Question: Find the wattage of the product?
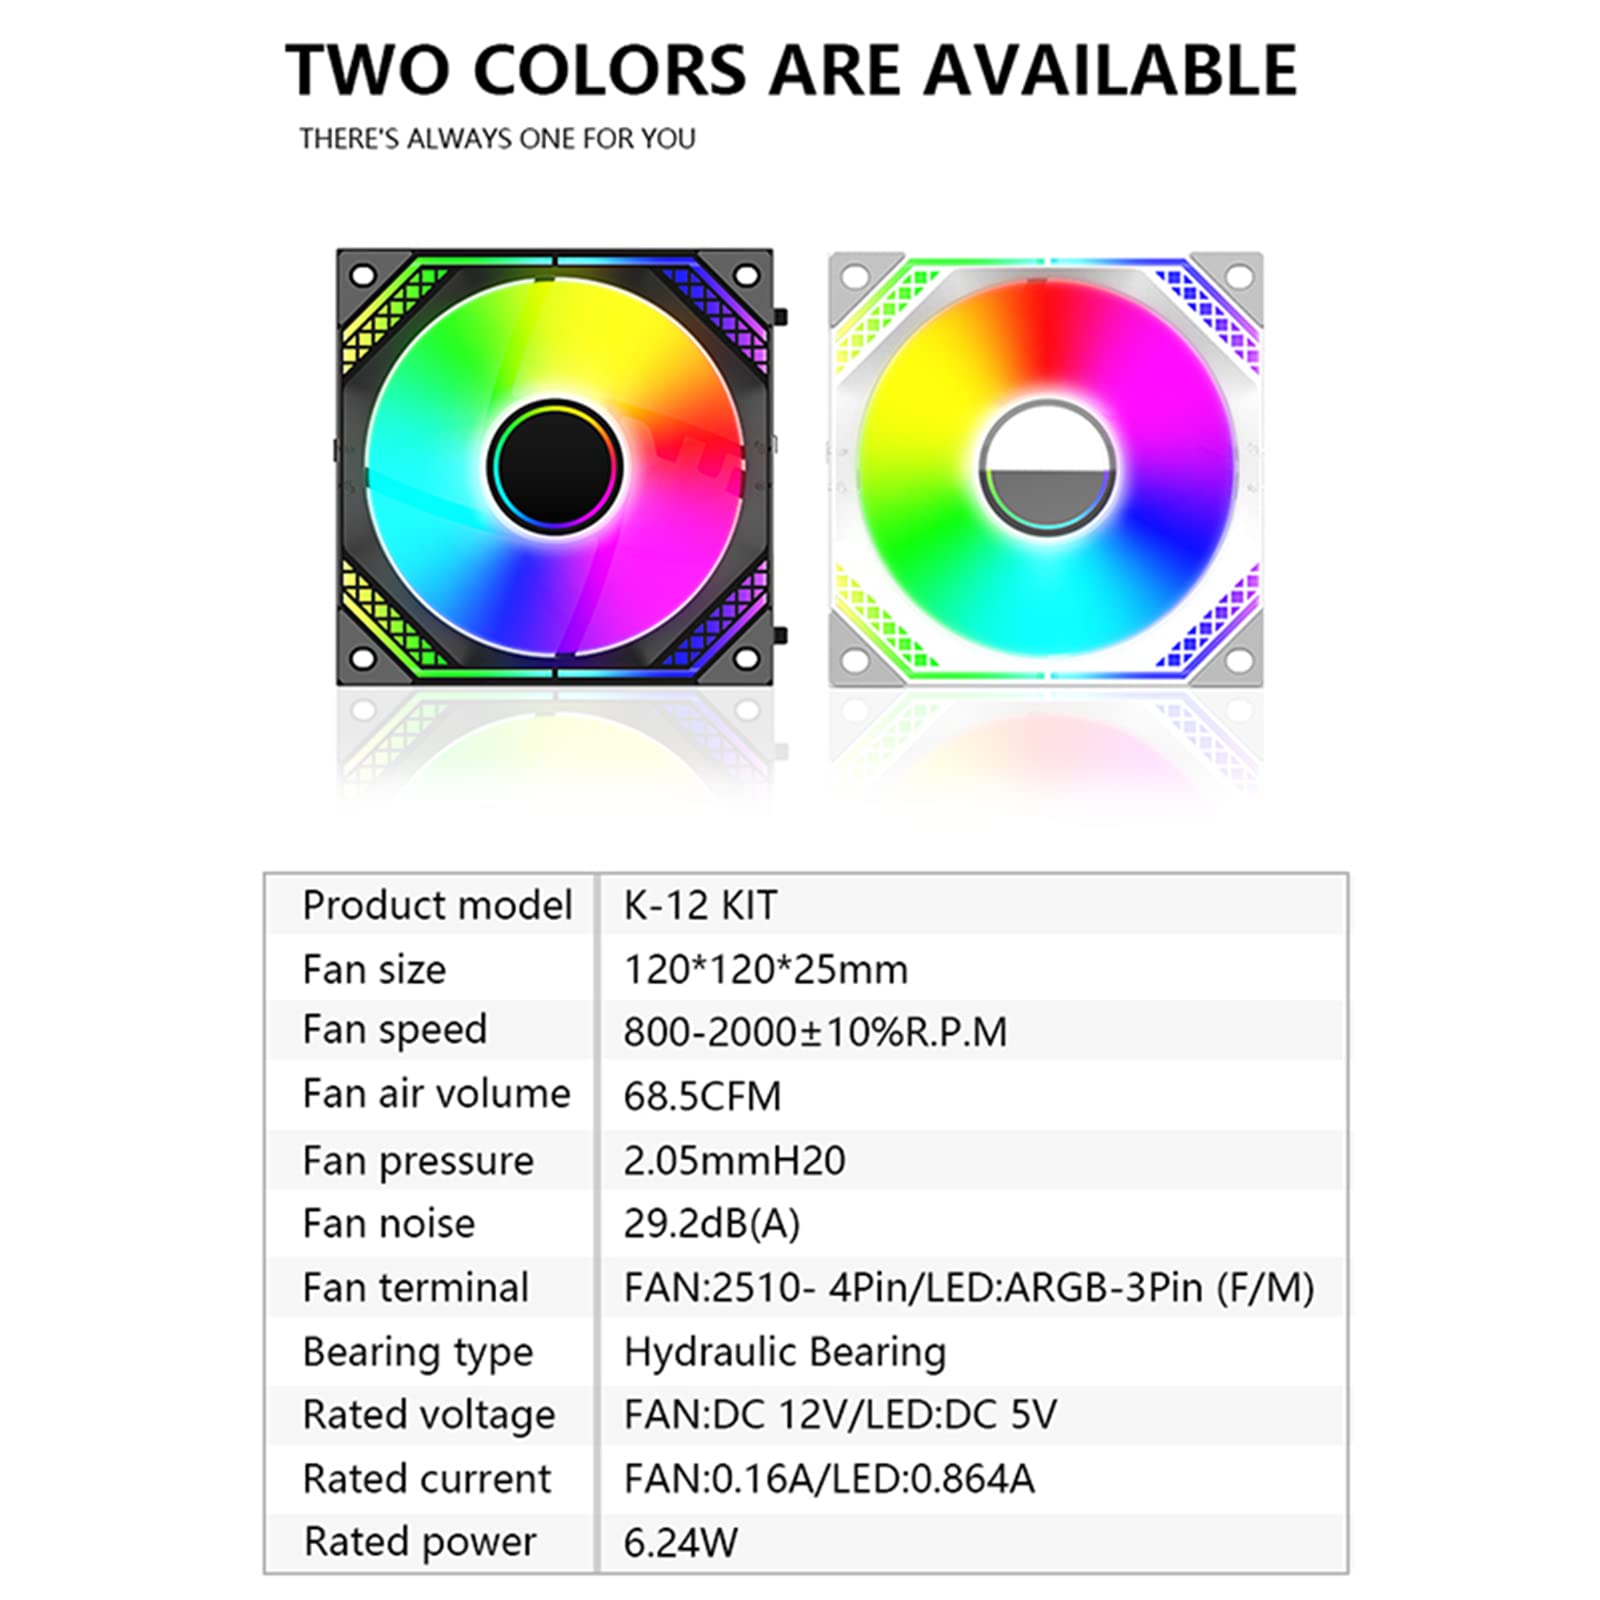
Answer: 6.24 watt